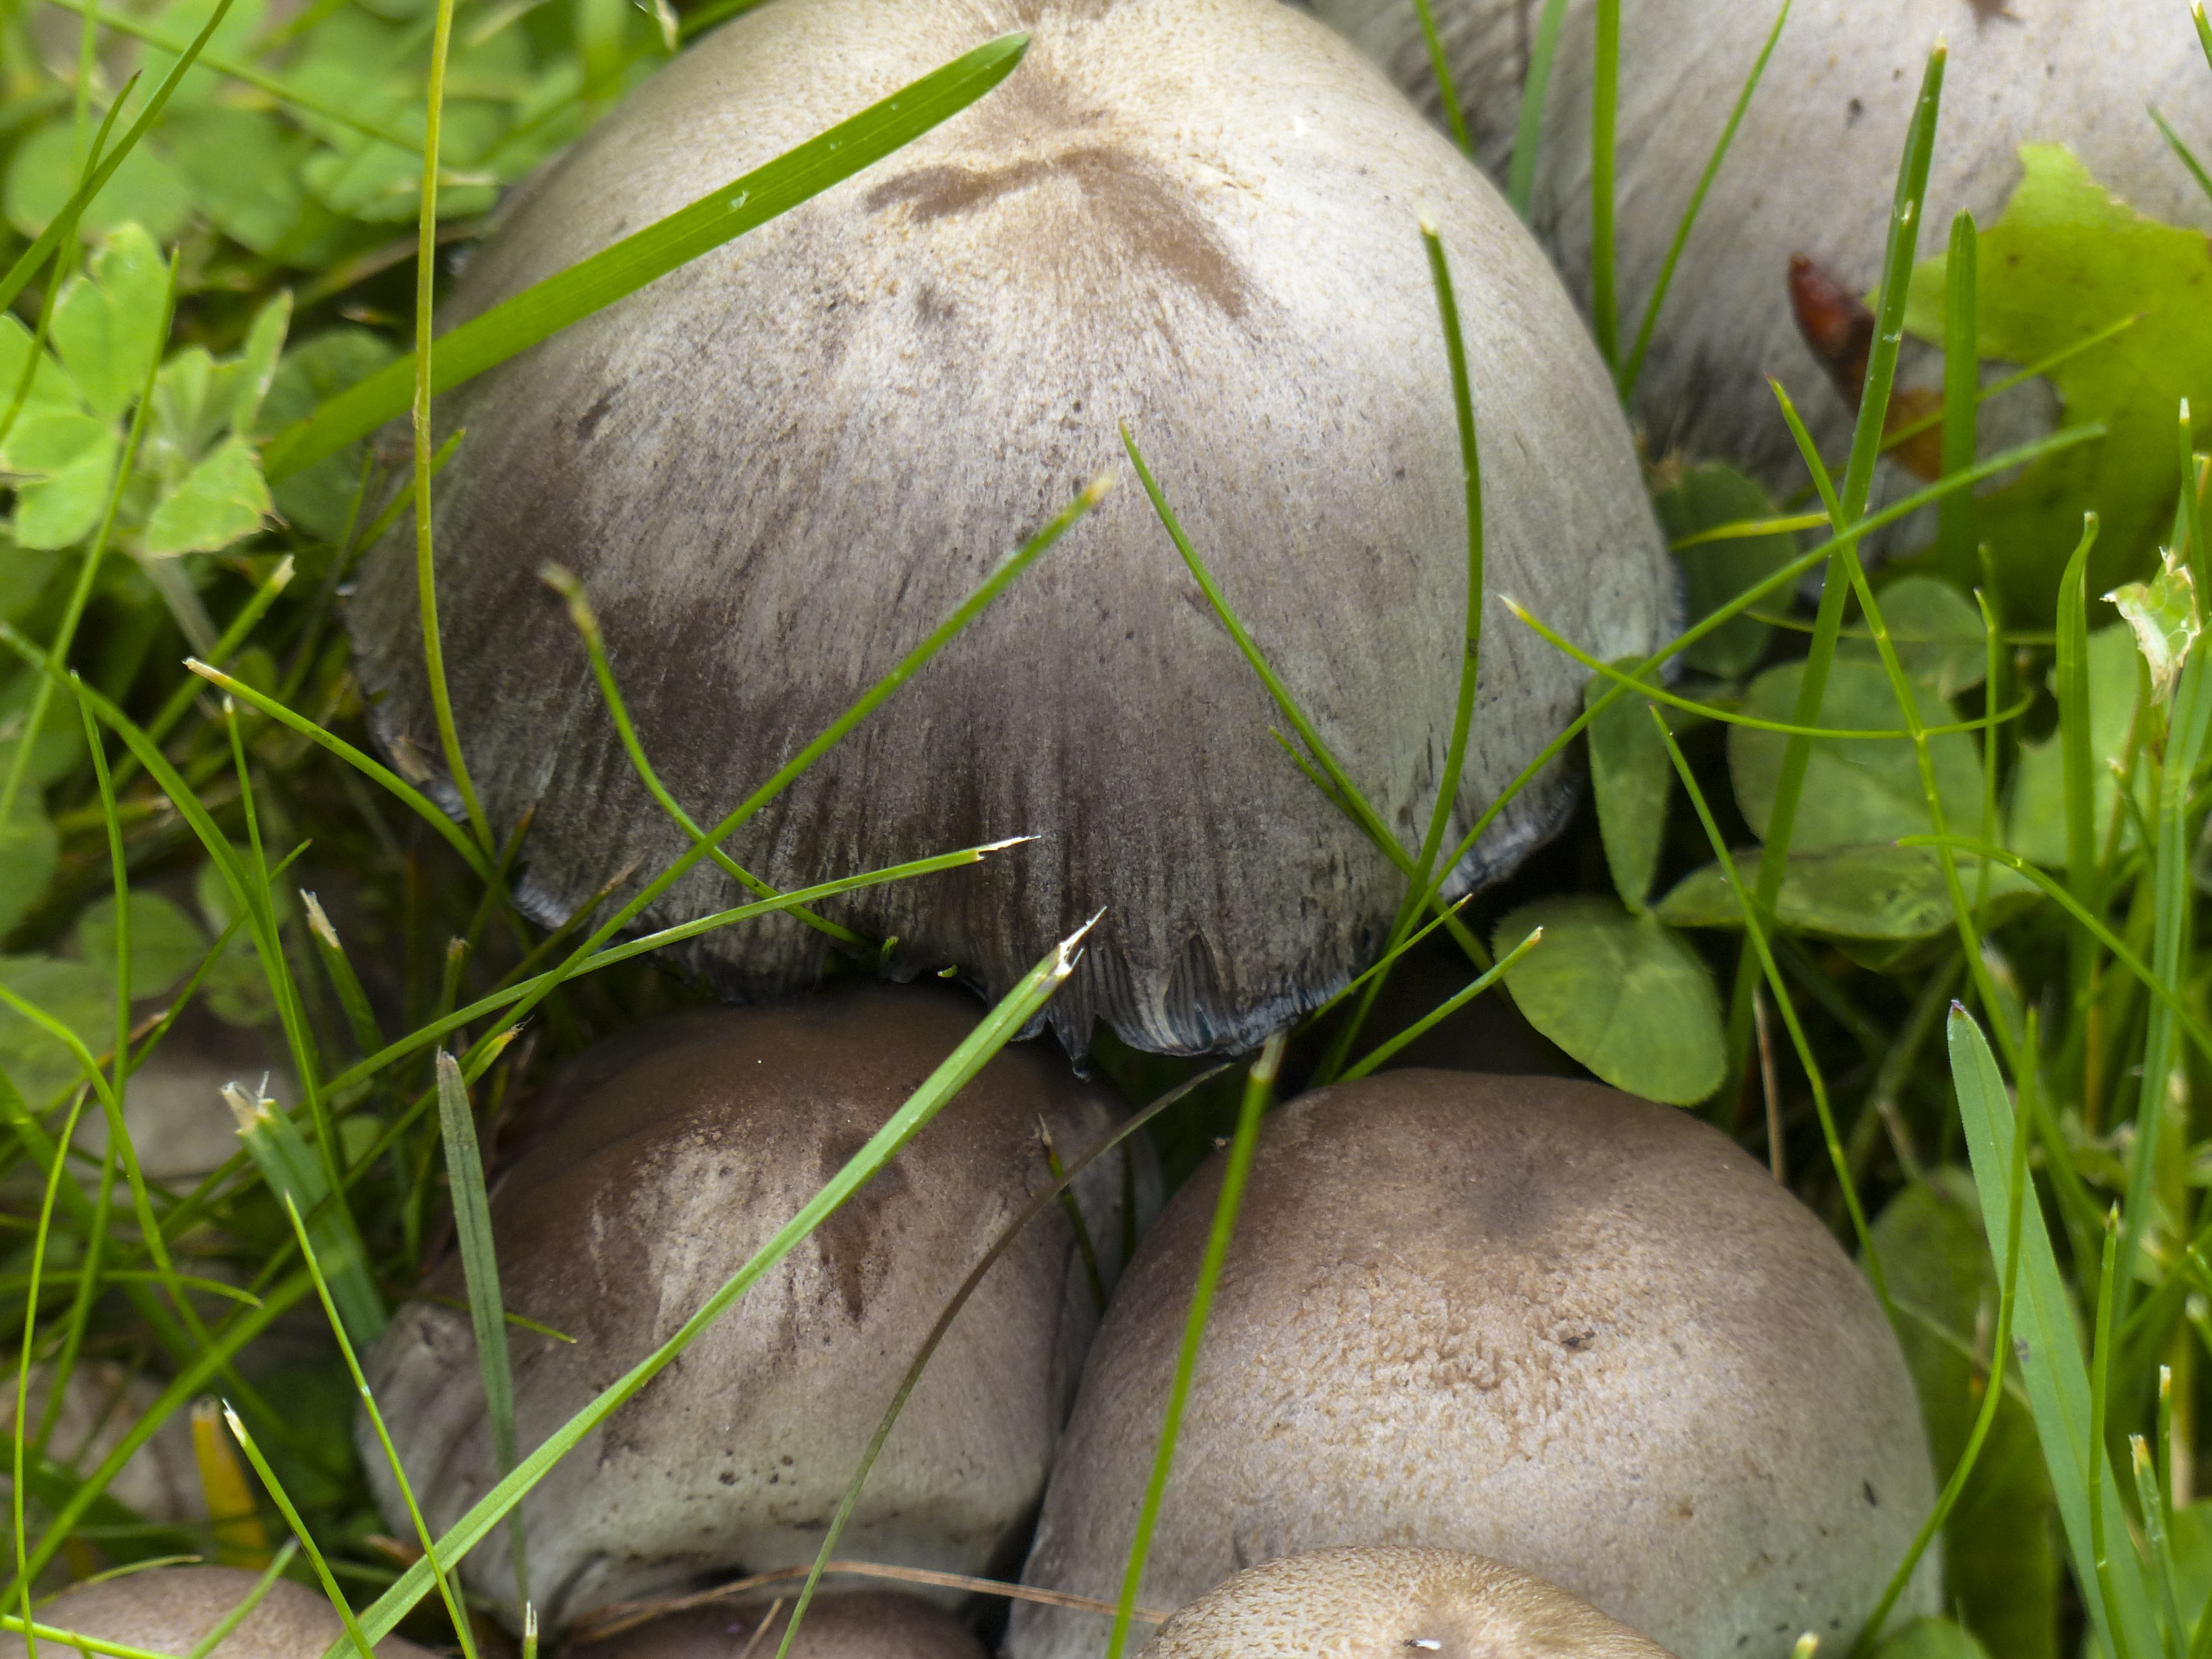
nature, forest, grass, plant, lawn, meadow, fall, flower, wild, green, produce, autumn, soil, mushroom, flora, season, close up, wild plant, fungus, mushrooms, toxic, cluster, bolete, agaricus, agaricomycetes, agaricaceae, penny bun